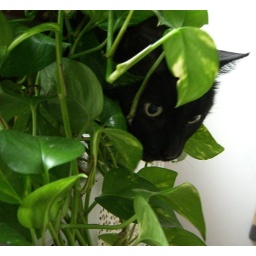
Lurking in a house plant